Metro Tunnel

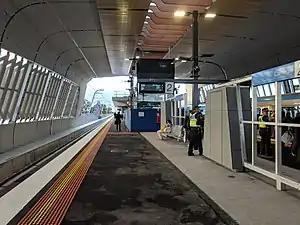
Rebuilt, elevated Carnegie railway station on the Pakenham and Cranbourne lines, which will form part of the Metro Tunnel corridor.

With track, wiring, signalling and platform screen doors installed, in July 2023 the first test train was successfully sent through the tunnel. Trains were running at the full tunnel speed of 80km/h by August 2023. The day before announcing his retirement then-Premier Daniel Andrews, whose government initiated the project in 2015, rode a test train through the tunnel at full speed, telling local media it was the best moment of his premiership. In October the first passenger services on the Cranbourne and Pakenham lines began operating under high-capacity signalling in preparation for integrating the lines with the Metro Tunnel. This was the first time moving-block signalling had been retrofitted to an existing network in Australia.